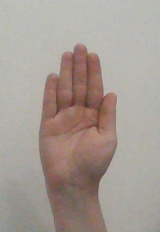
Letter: seen